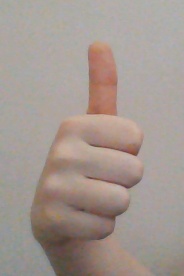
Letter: aleff